R.R. Donnelley and Sons Co. Calumet Plant

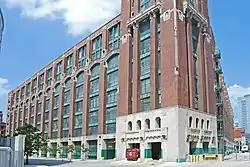

The R.R Donnelley Printing Plant, sometimes known as the Calumet Plant or the Lakeside Plant and now known as the Lakeside Technology Center, was built between 1912 and 1929 to house the operations of the RR Donnelley printing company. In 1993, the plant was closed after the discontinuation by Sears, Roebuck and Co. of its mail-order catalog, which had been the last major account printed there. In 1999 the building was retrofitted and is currently owned by Digital Realty Trust operating as a carrier hotel and data center. The newly outfitted building was the first and largest planned carrier hotel in the United States.